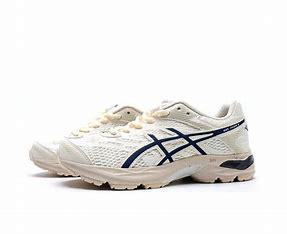
Brand: Asics
Model: Gel Flux 4